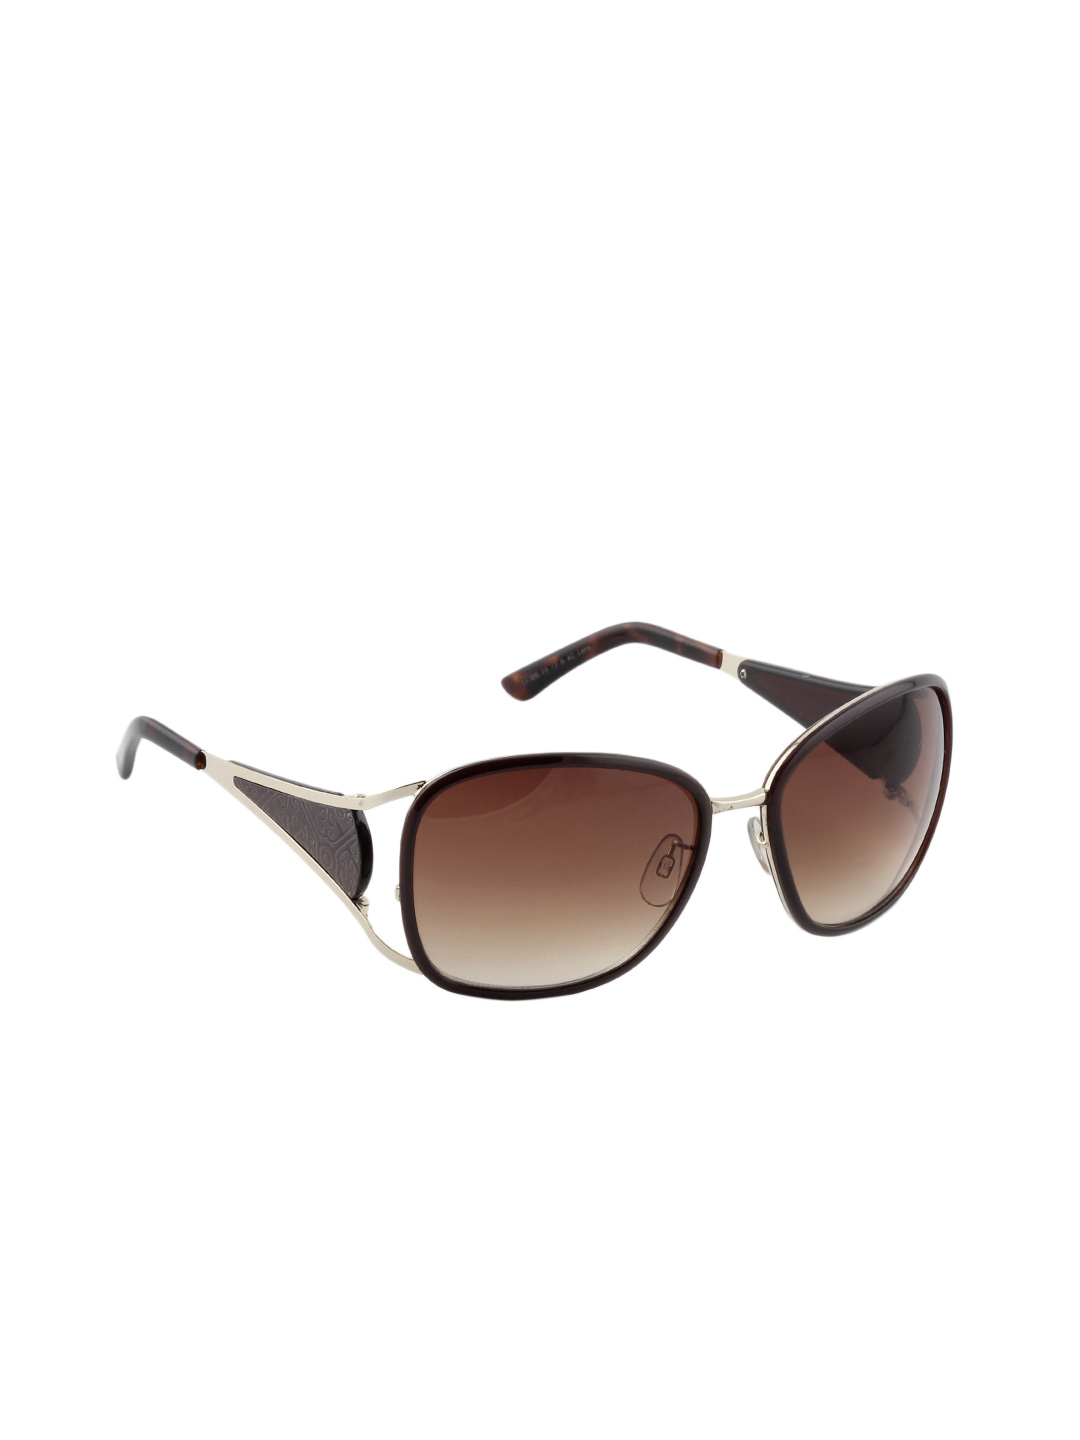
Miami Blues Women Sunglasses
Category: Accessories / Eyewear / Sunglasses
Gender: Women
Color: Gold
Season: Winter 2016
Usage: Casual